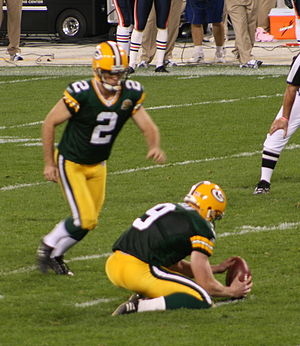
Mason Crosby
Mason Crosby (nr. 2)
Mason Walker Crosby er en amerikansk footballspiller, der spiller i NFL som place kicker for Green Bay Packers. Crosby kom ind i ligaen i 2007 og har ikke spillet for andre klubber end Packers.